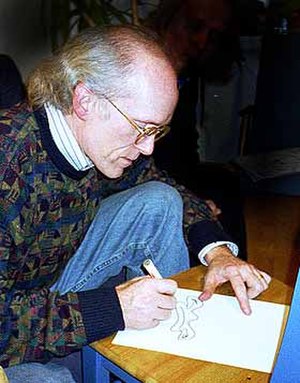
Don Rosa
Don Rosa laver en tegning til en fan i Helsinki, Finland
Keno Don Hugo Rosa er en berømt tegner og forfatter af Anders And-tegneserier. Han betragtes af mange som en af de bedste andetegnere siden Carl Barks.